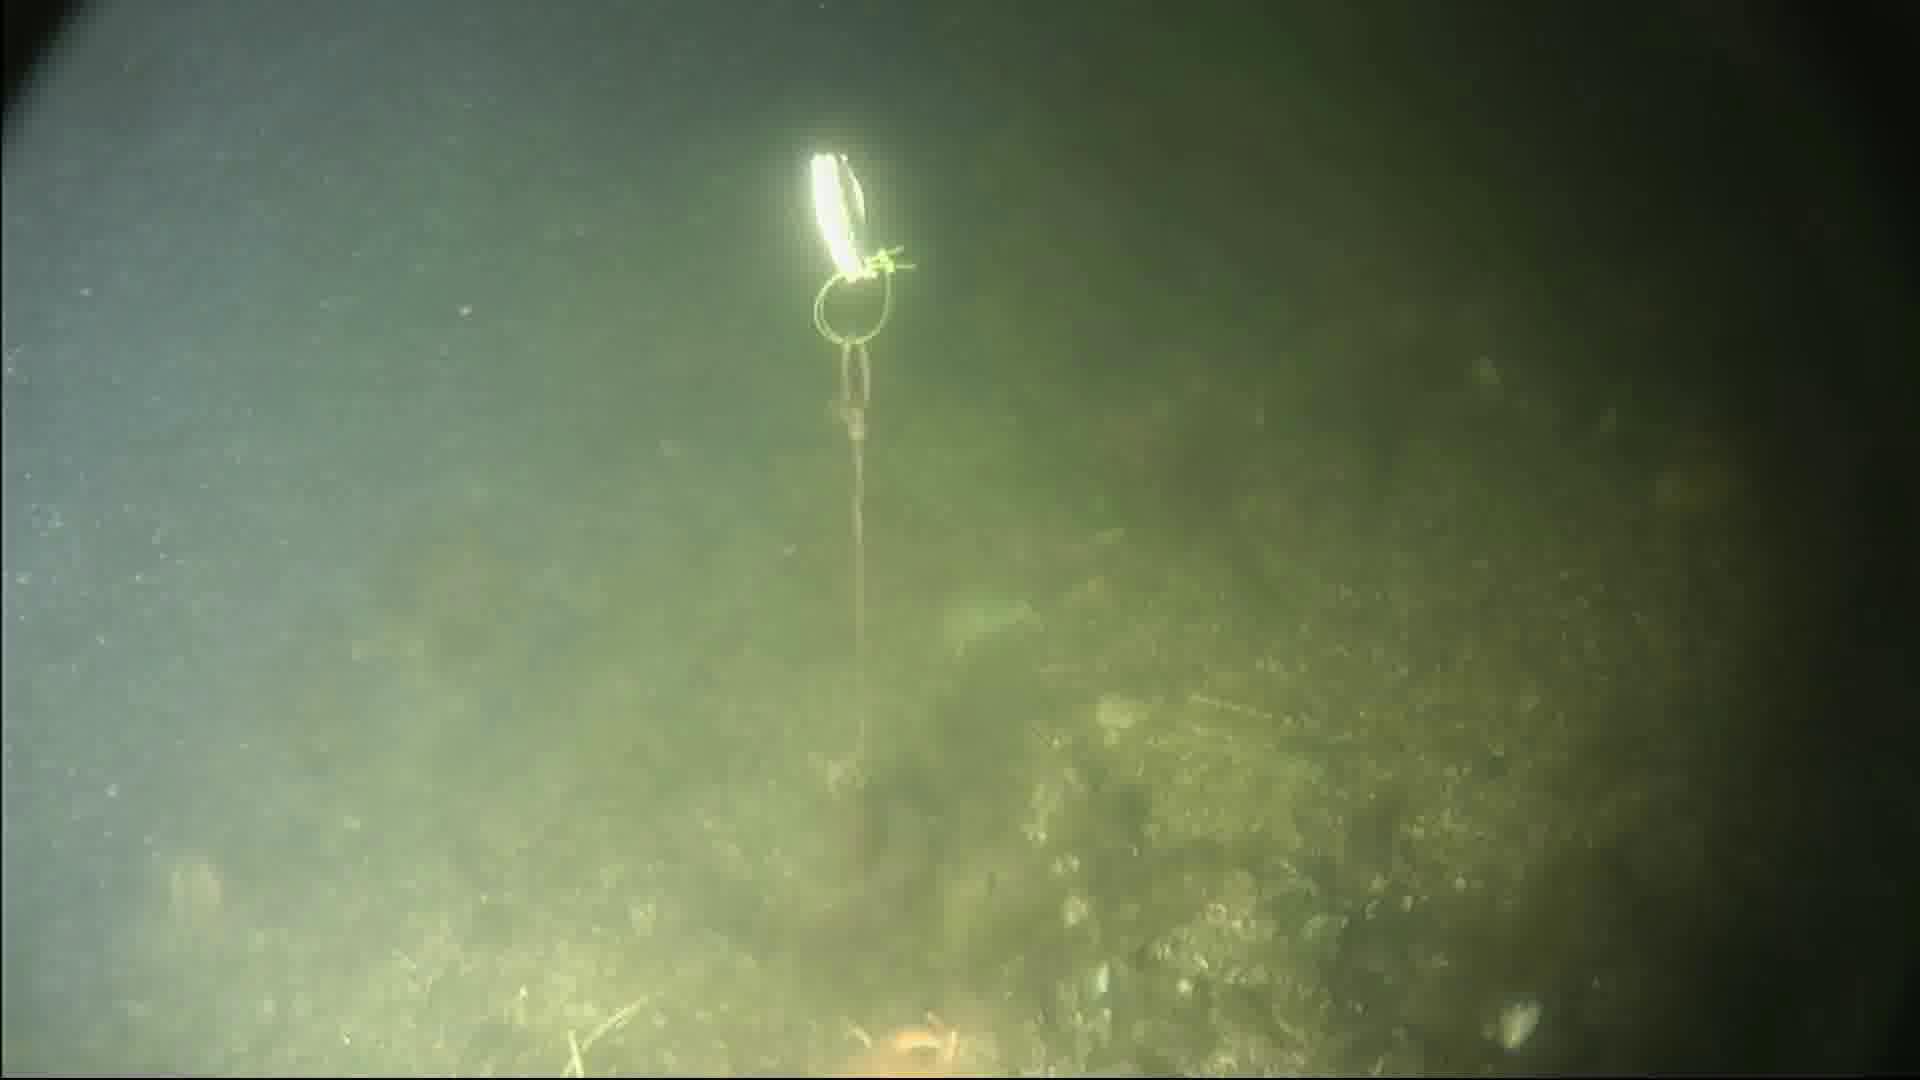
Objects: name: starfish
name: crab